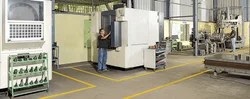
Label: Tool_Room_Service